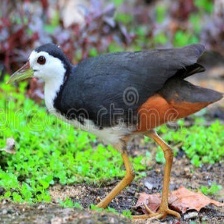
Species: WHITE BREASTED WATERHEN
Scientific name: AMAURORNIS PHOENICURUS
ImageNet parent category: european_gallinule